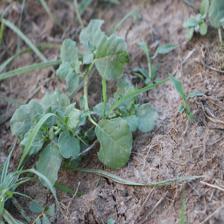
Label: BroadLeafWeed